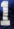
Number: 1